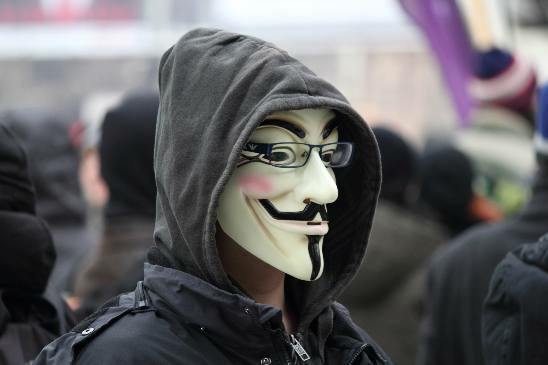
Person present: Yes